Fred Pressman

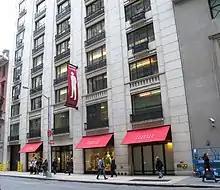
Barneys New York flagship store

Pressman was married to Phyllis Pressman; they had four children: Bob Pressman, Gene Pressman, Elizabeth Pressman-Neubardt, and Nancy Pressman-Dressler. His niece, Louise Sunshine, is the co-founder of the real estate marketing and sales company Sunshine Group.